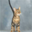
Label: cat